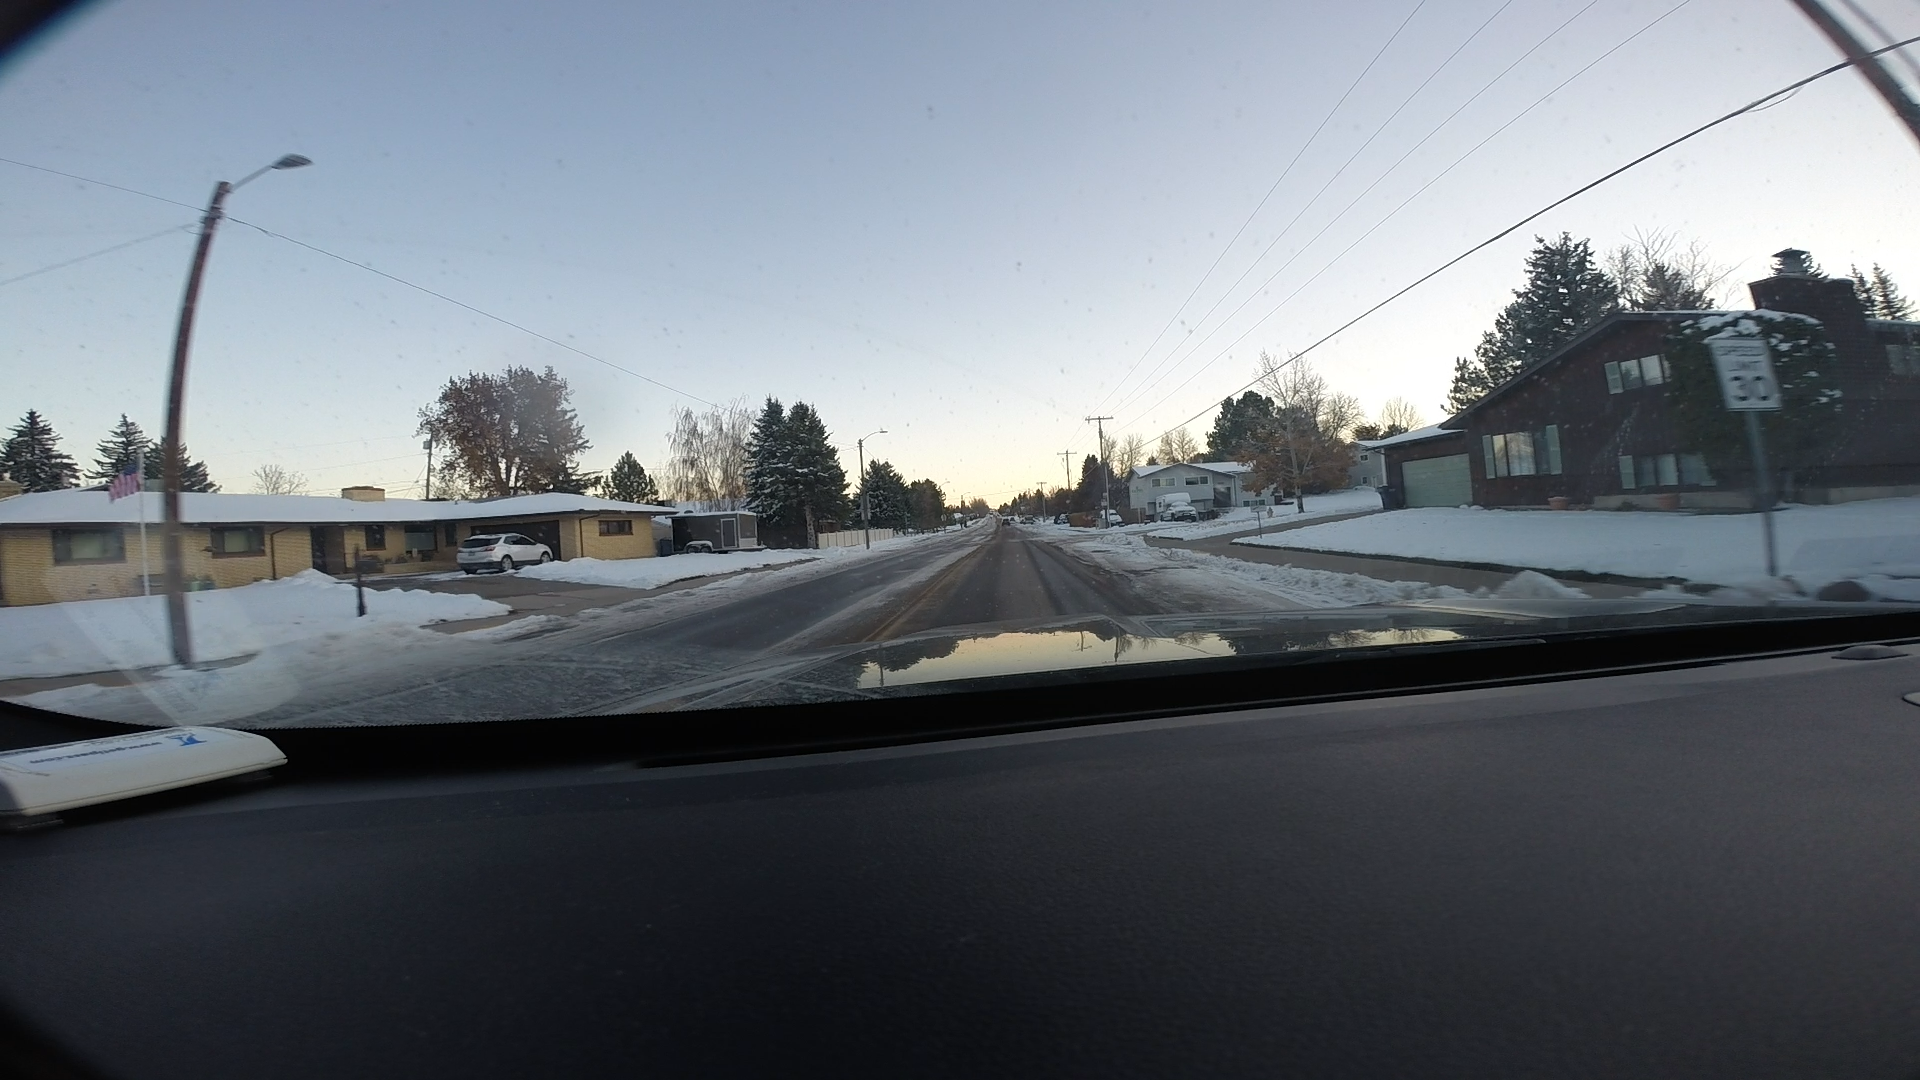
Speed limit sign label: mph30